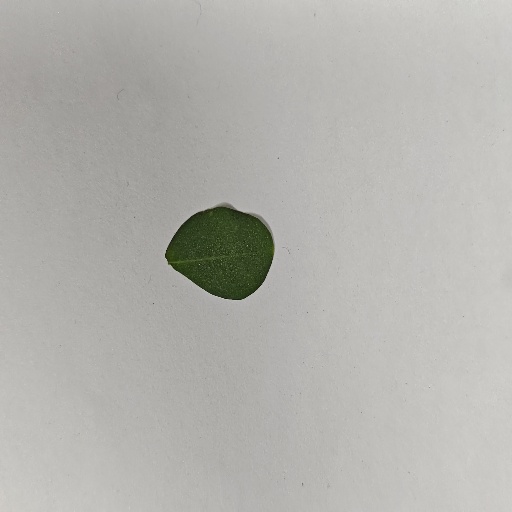
Species: Sojina
Leaf condition: Healthy Leaf